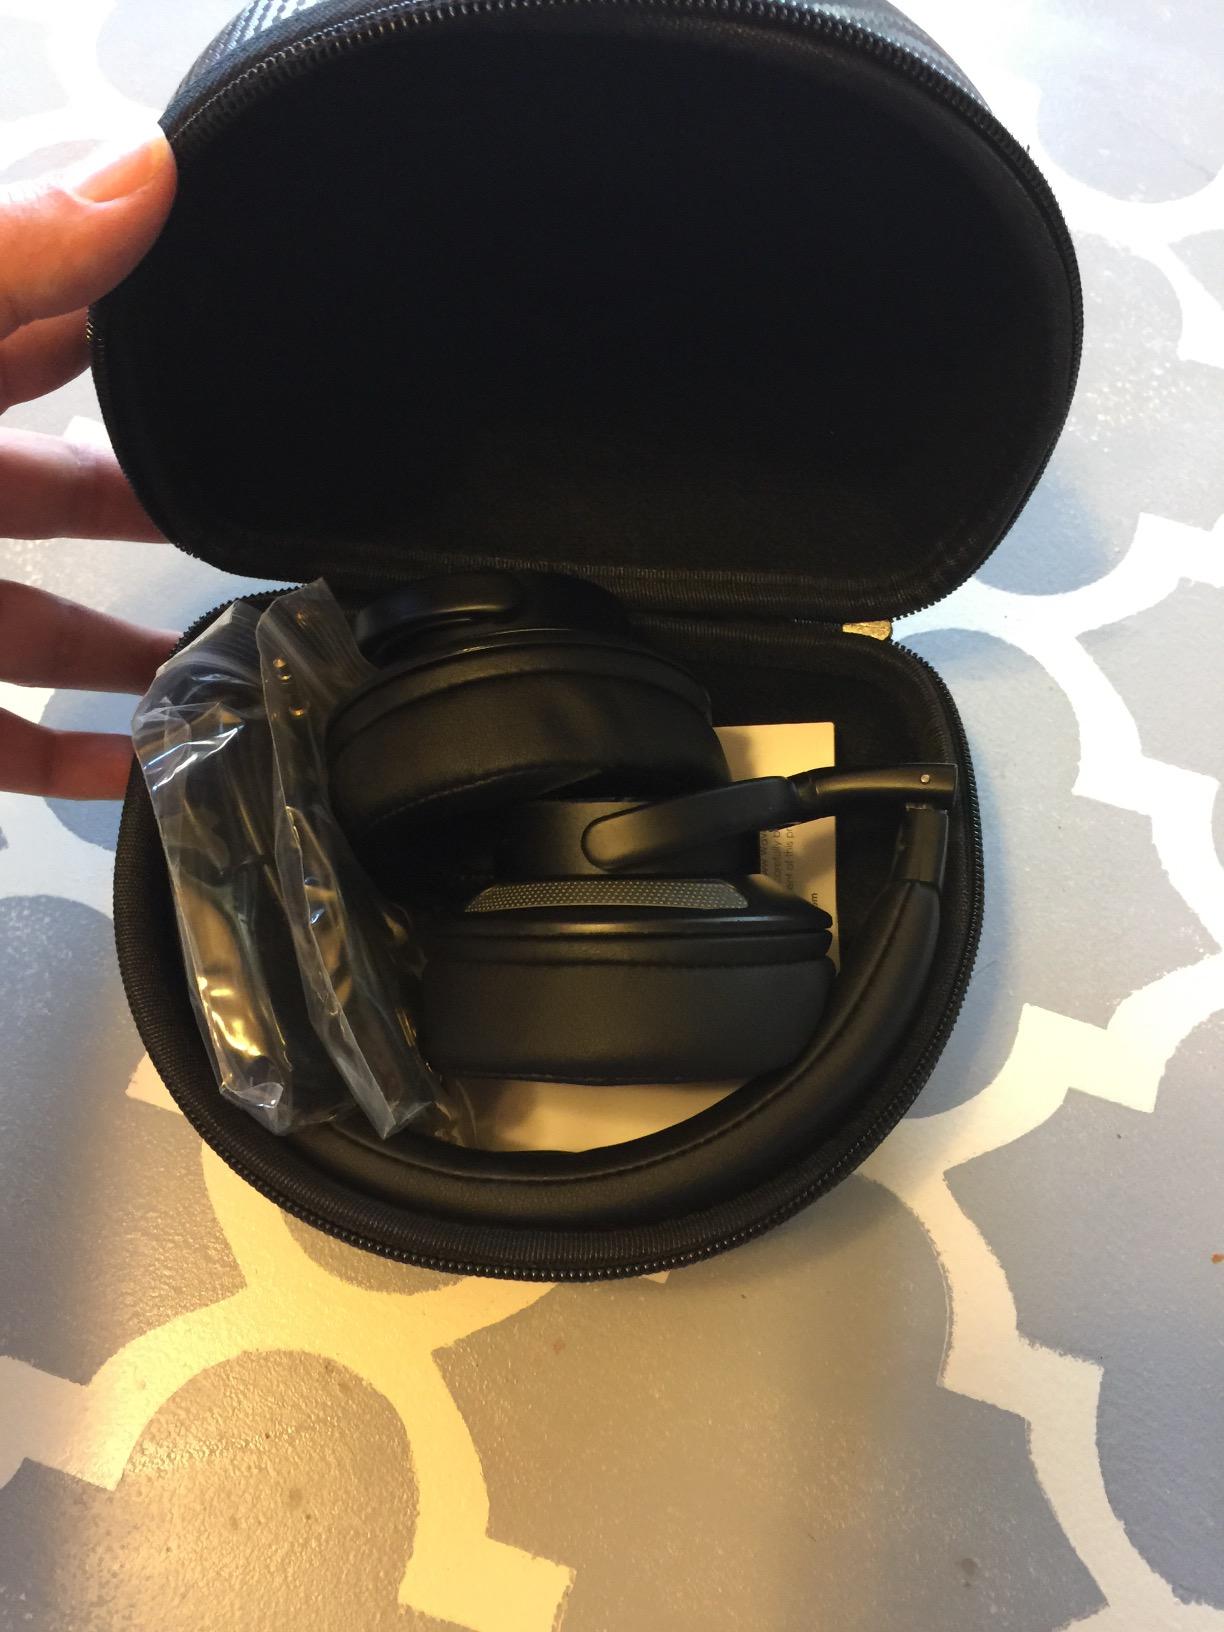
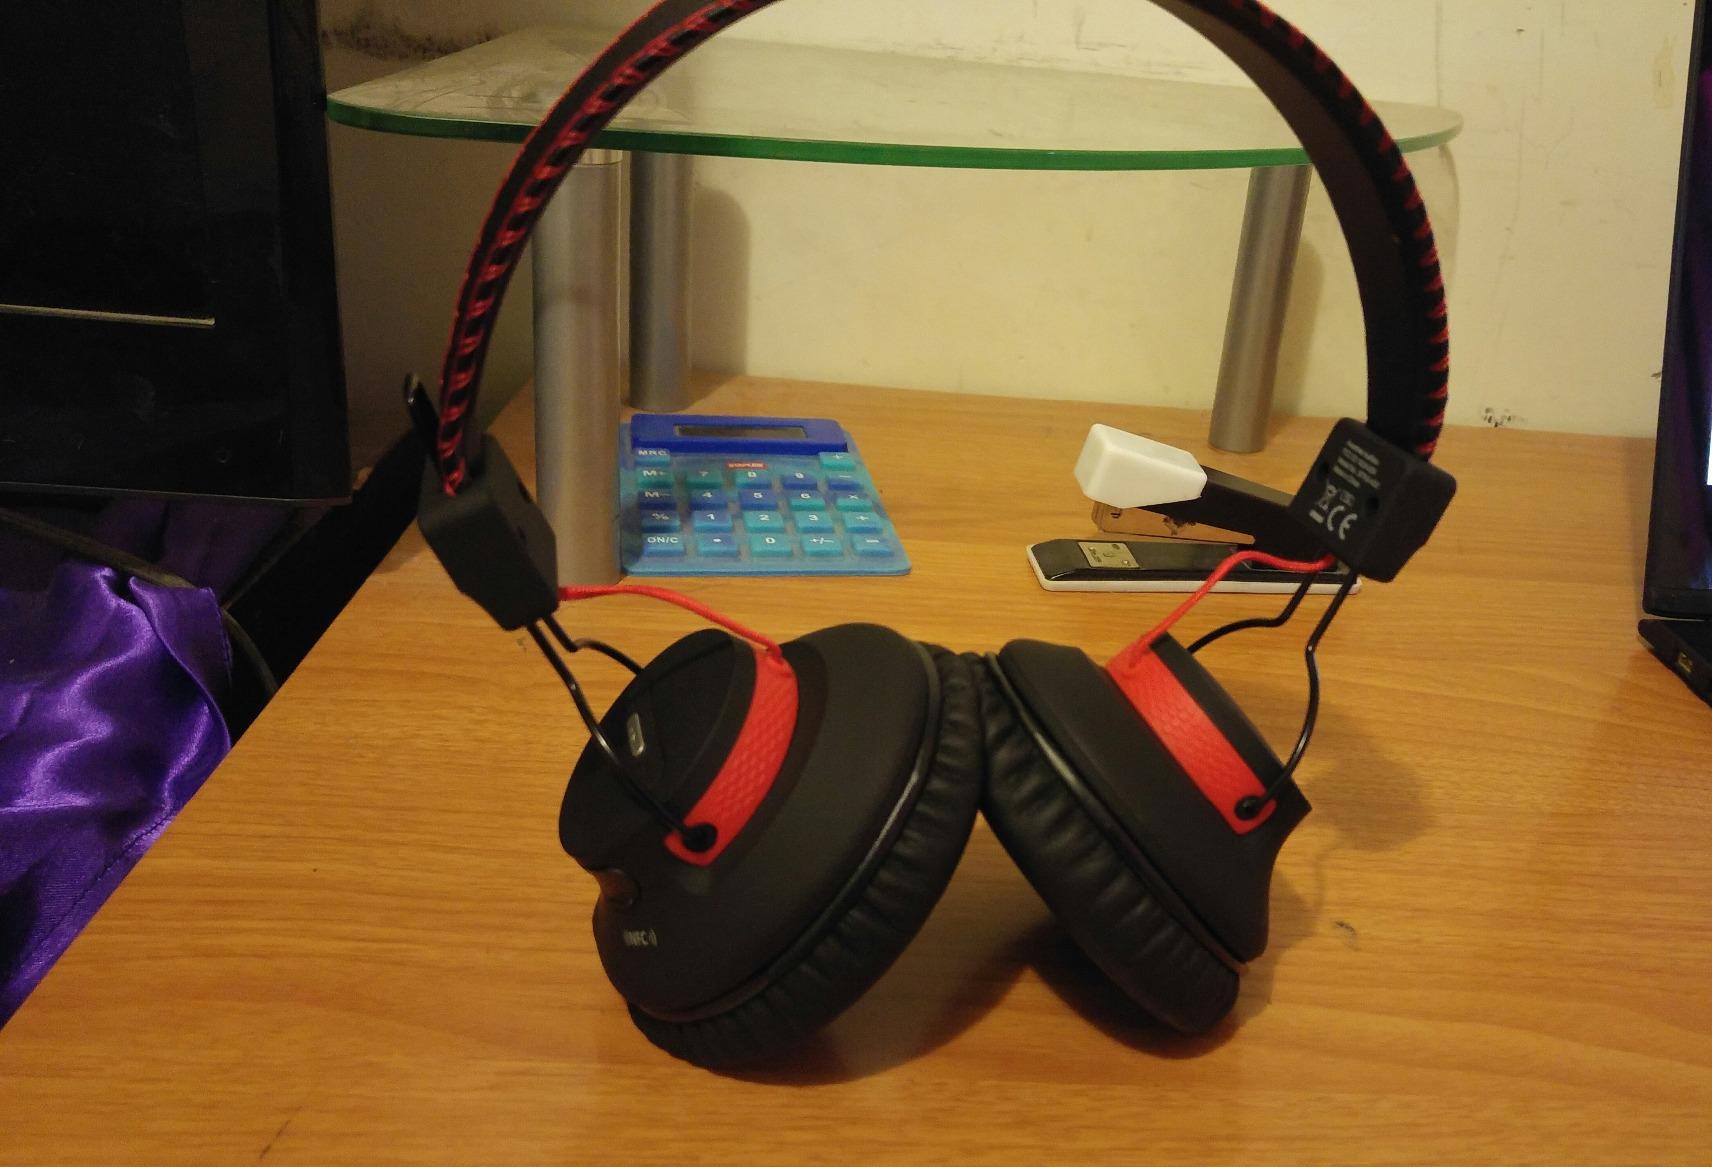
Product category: headphones
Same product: no